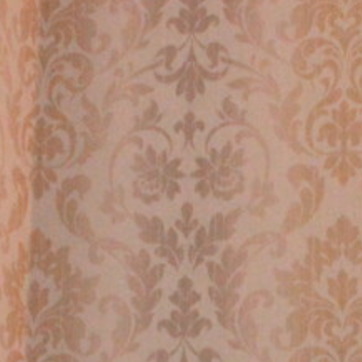
Material: wallpaper